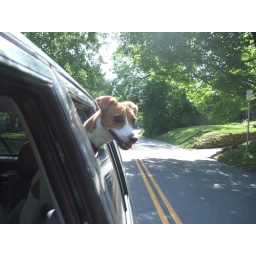
...but in the car she'd never put her head out, since I rolled her head up in the window once. Woops.